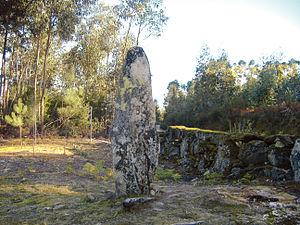
Cette liste non exhaustive recense les principaux sites mégalithiques dans le district de Porto, au Portugal.
Le menhir de Luzim, connu également sous le nom de Marco de Luzim, est un mégalithe datant du Chalcolithique ou du début de l'Âge du bronze situé près de la municipalité de Penafiel, dans le district de Porto, en région Nord.